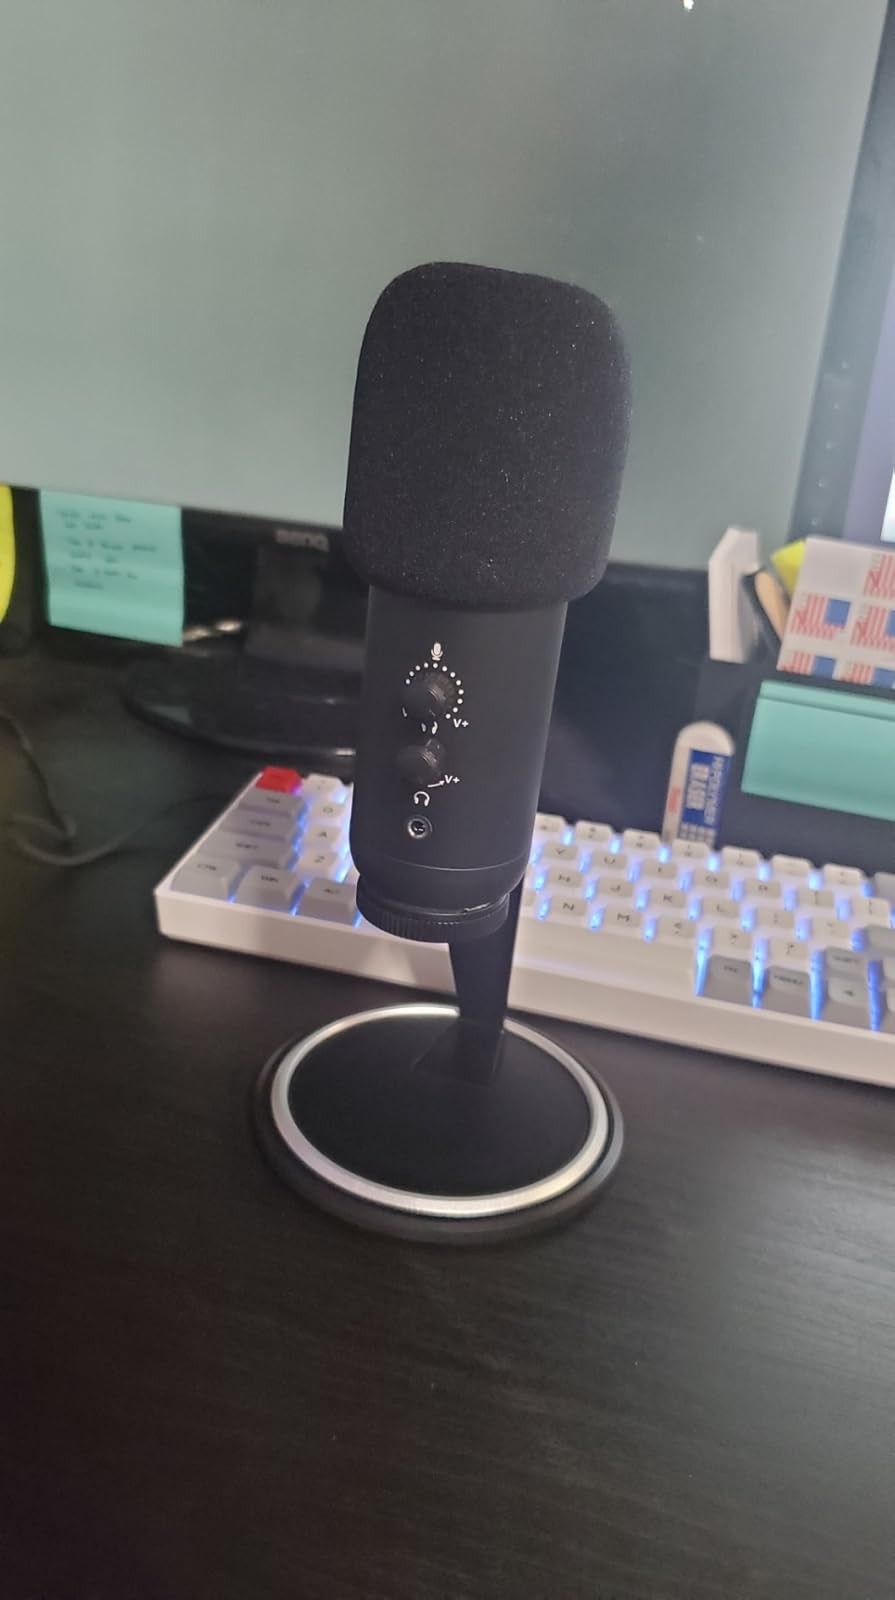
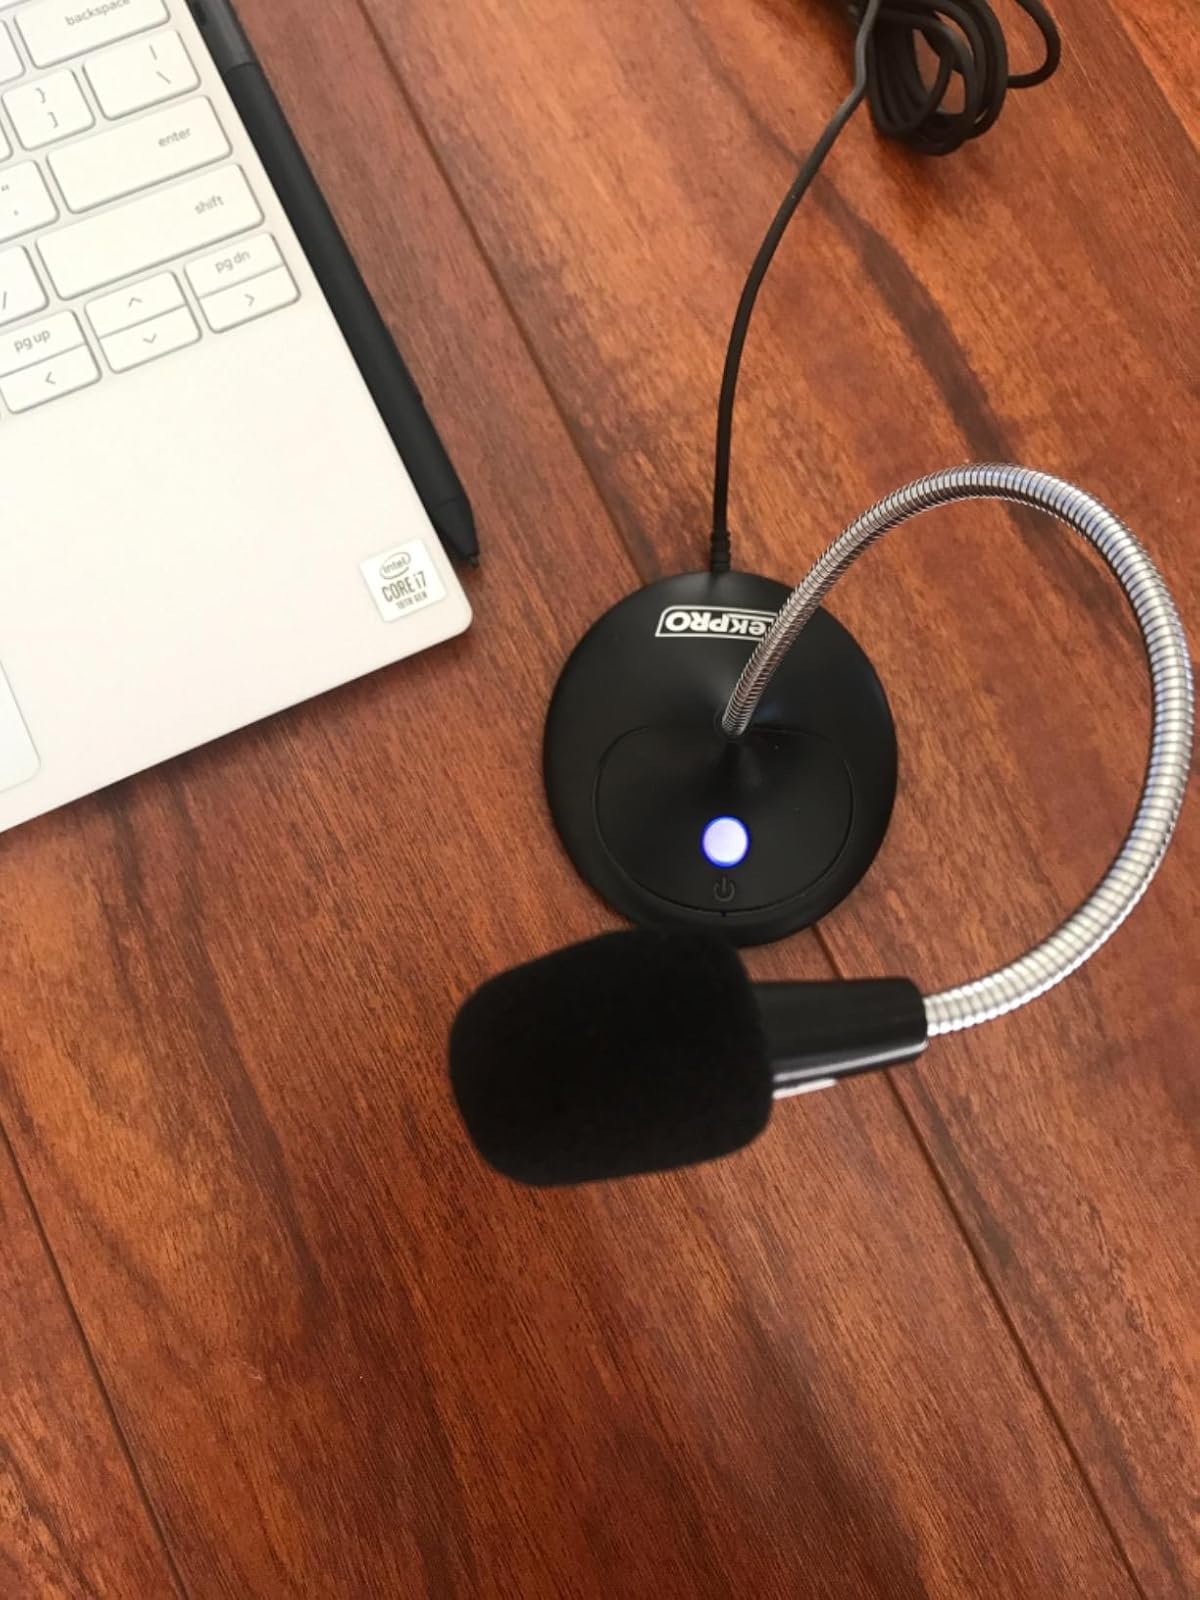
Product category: microphone
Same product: no